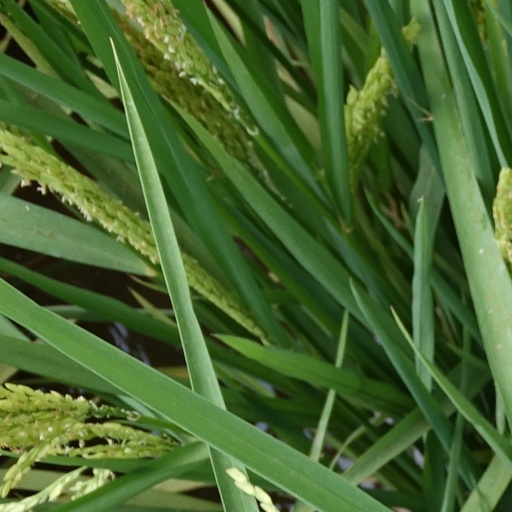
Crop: rice